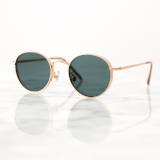
Waste category: glass